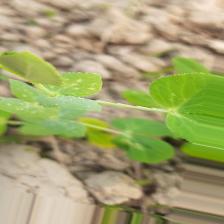
Label: Powdery Mildew